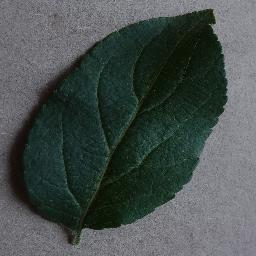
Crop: apple
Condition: healthy